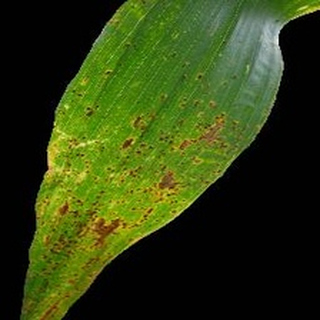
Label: corn_common_rust